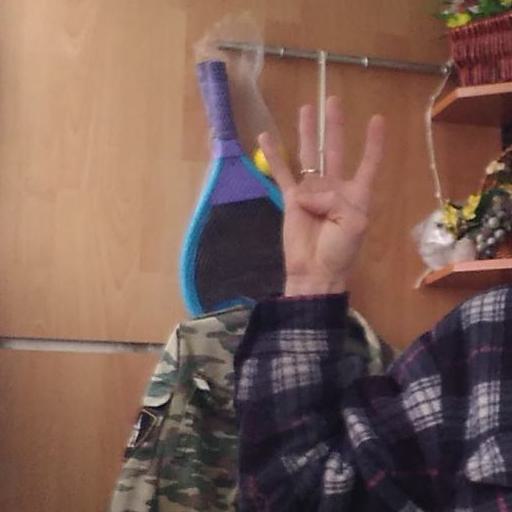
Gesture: four